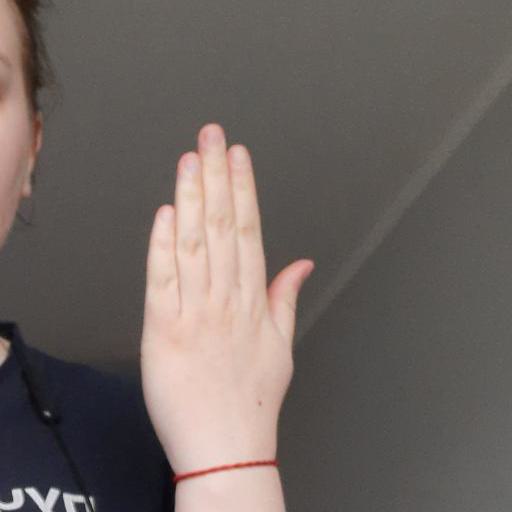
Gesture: stop_inverted